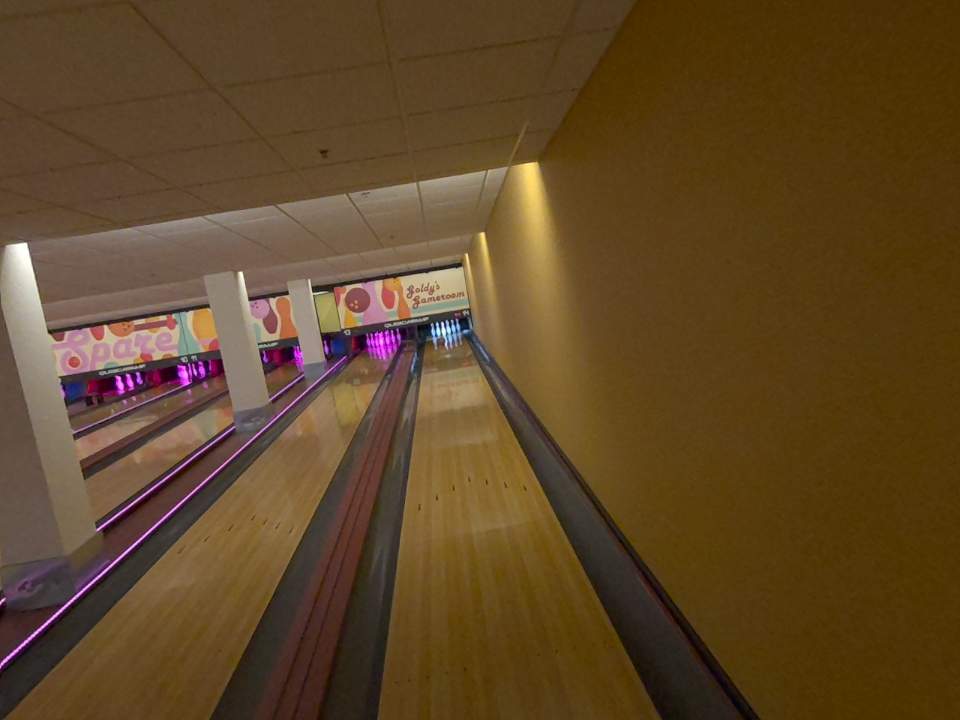
Object: bowling_ball